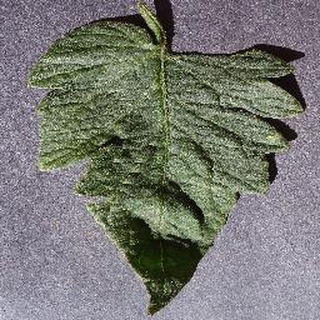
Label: healthy_tomato